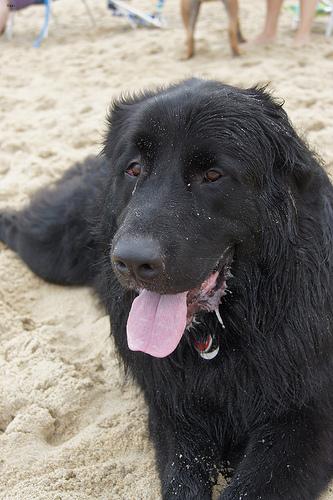
Breed: newfoundland